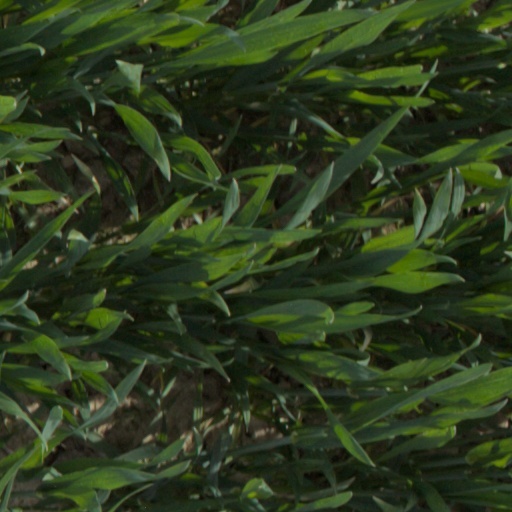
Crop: wheat